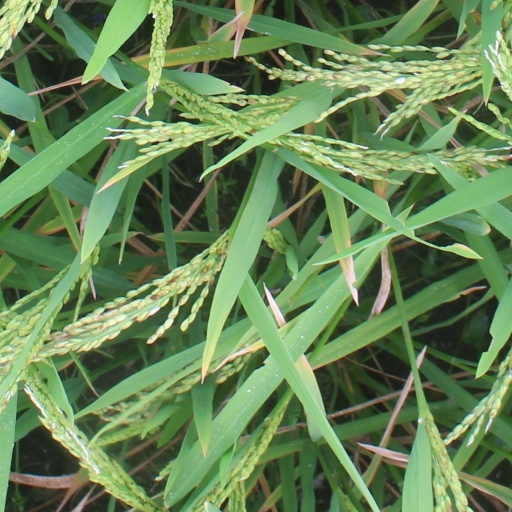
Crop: rice